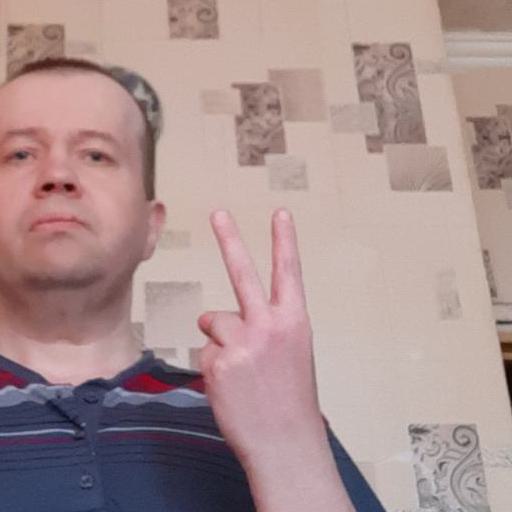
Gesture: peace_inverted